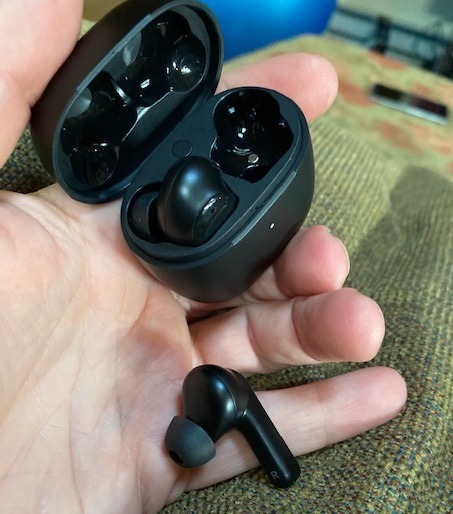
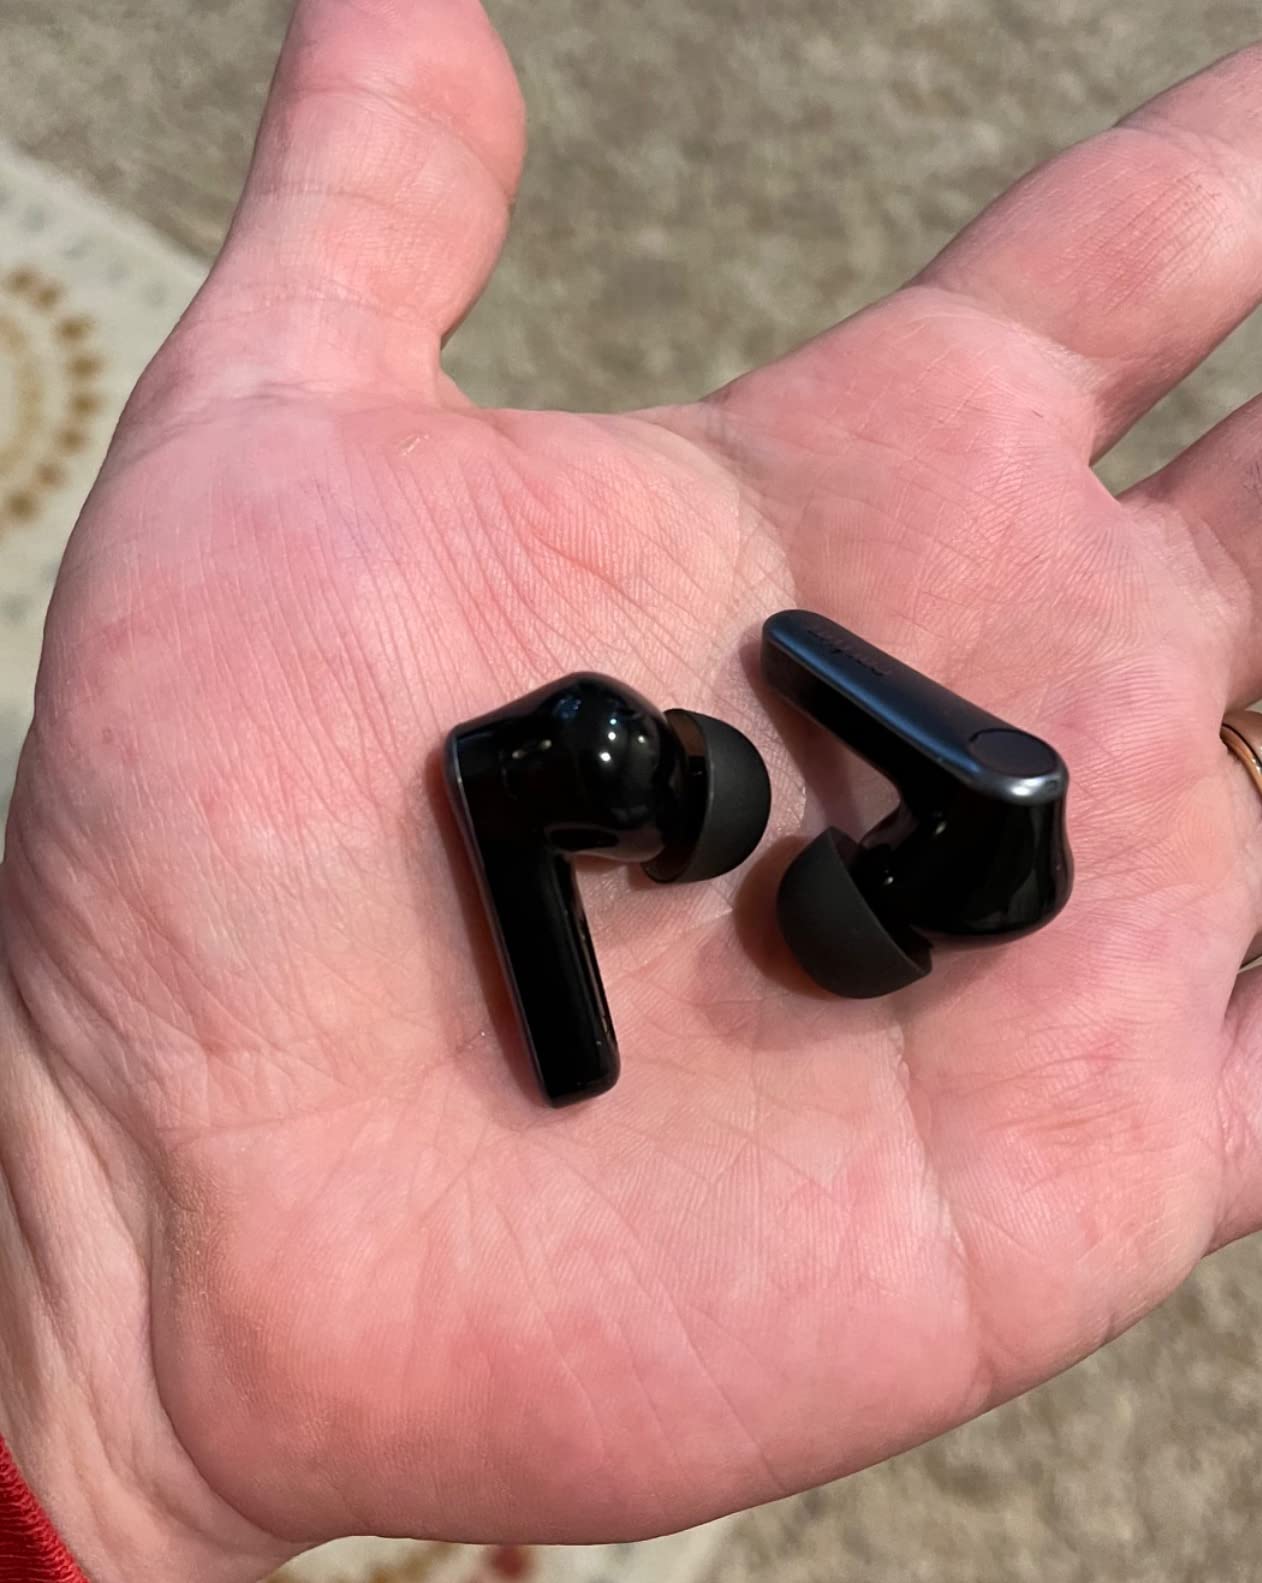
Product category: earbuds
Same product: no